Hacienda Chucmichén

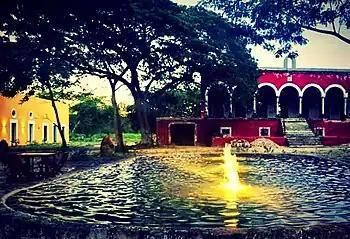
Hacienda Chucmichén

In the 1920s, when the hacienda was still owned by the Cámara Vales brothers, three statues from the Maya civilization were found on its grounds: "Very present in the oral tradition of Temax and Chucmichén, as the place is known for three sculptures that were sent by train to Mérida in the 1920s. These sculptures were displayed in the archaeological garden on the site that occupied the colonial cemetery of the chapel of the Ermita de Santa Isabel in the city of Mérida. They were cataloged as originating from Chucmichén and are currently safeguarded in the warehouses of the Regional Museum of Archaeology Palacio Cantón. In the town of Temax, our informants remember this sculpture as 'The King,' and it is a rough anthropomorphic representation carved in the round. The figure is facing forward and standing, wearing sandals tied to the legs and a loincloth. It bears a skull-like pectoral, and the arms, without hands or forearms from the elbows, project in high relief towards the front. The head is small and round with a highly stylized face, and on top rests a horizontal headdress with three pieces in low relief, similar to a hat."